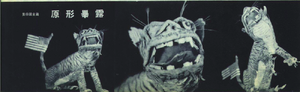
Papirtiger
En papirtiger fra 1950.
Papirtiger er en udtryk der kommer fra Kina, det udtrykker at noget er truende, men i virkeligheden tandløs.